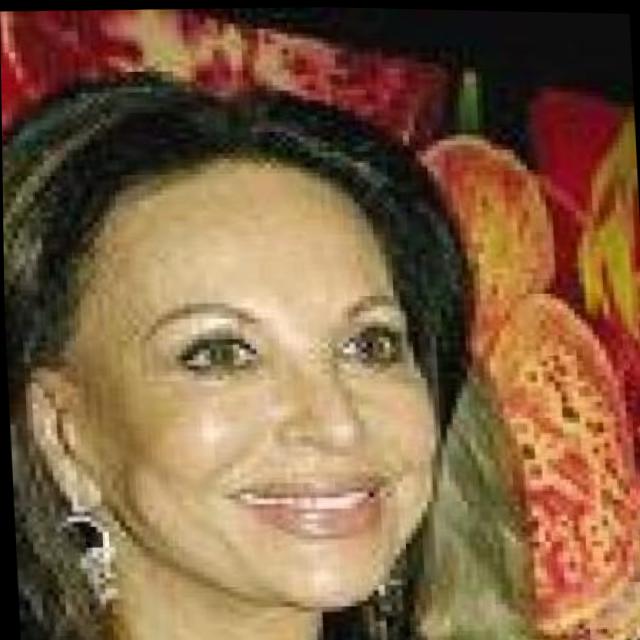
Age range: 21-44